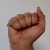
The image shows a hand gesture representing the letter 'A' in Indian Sign Language.